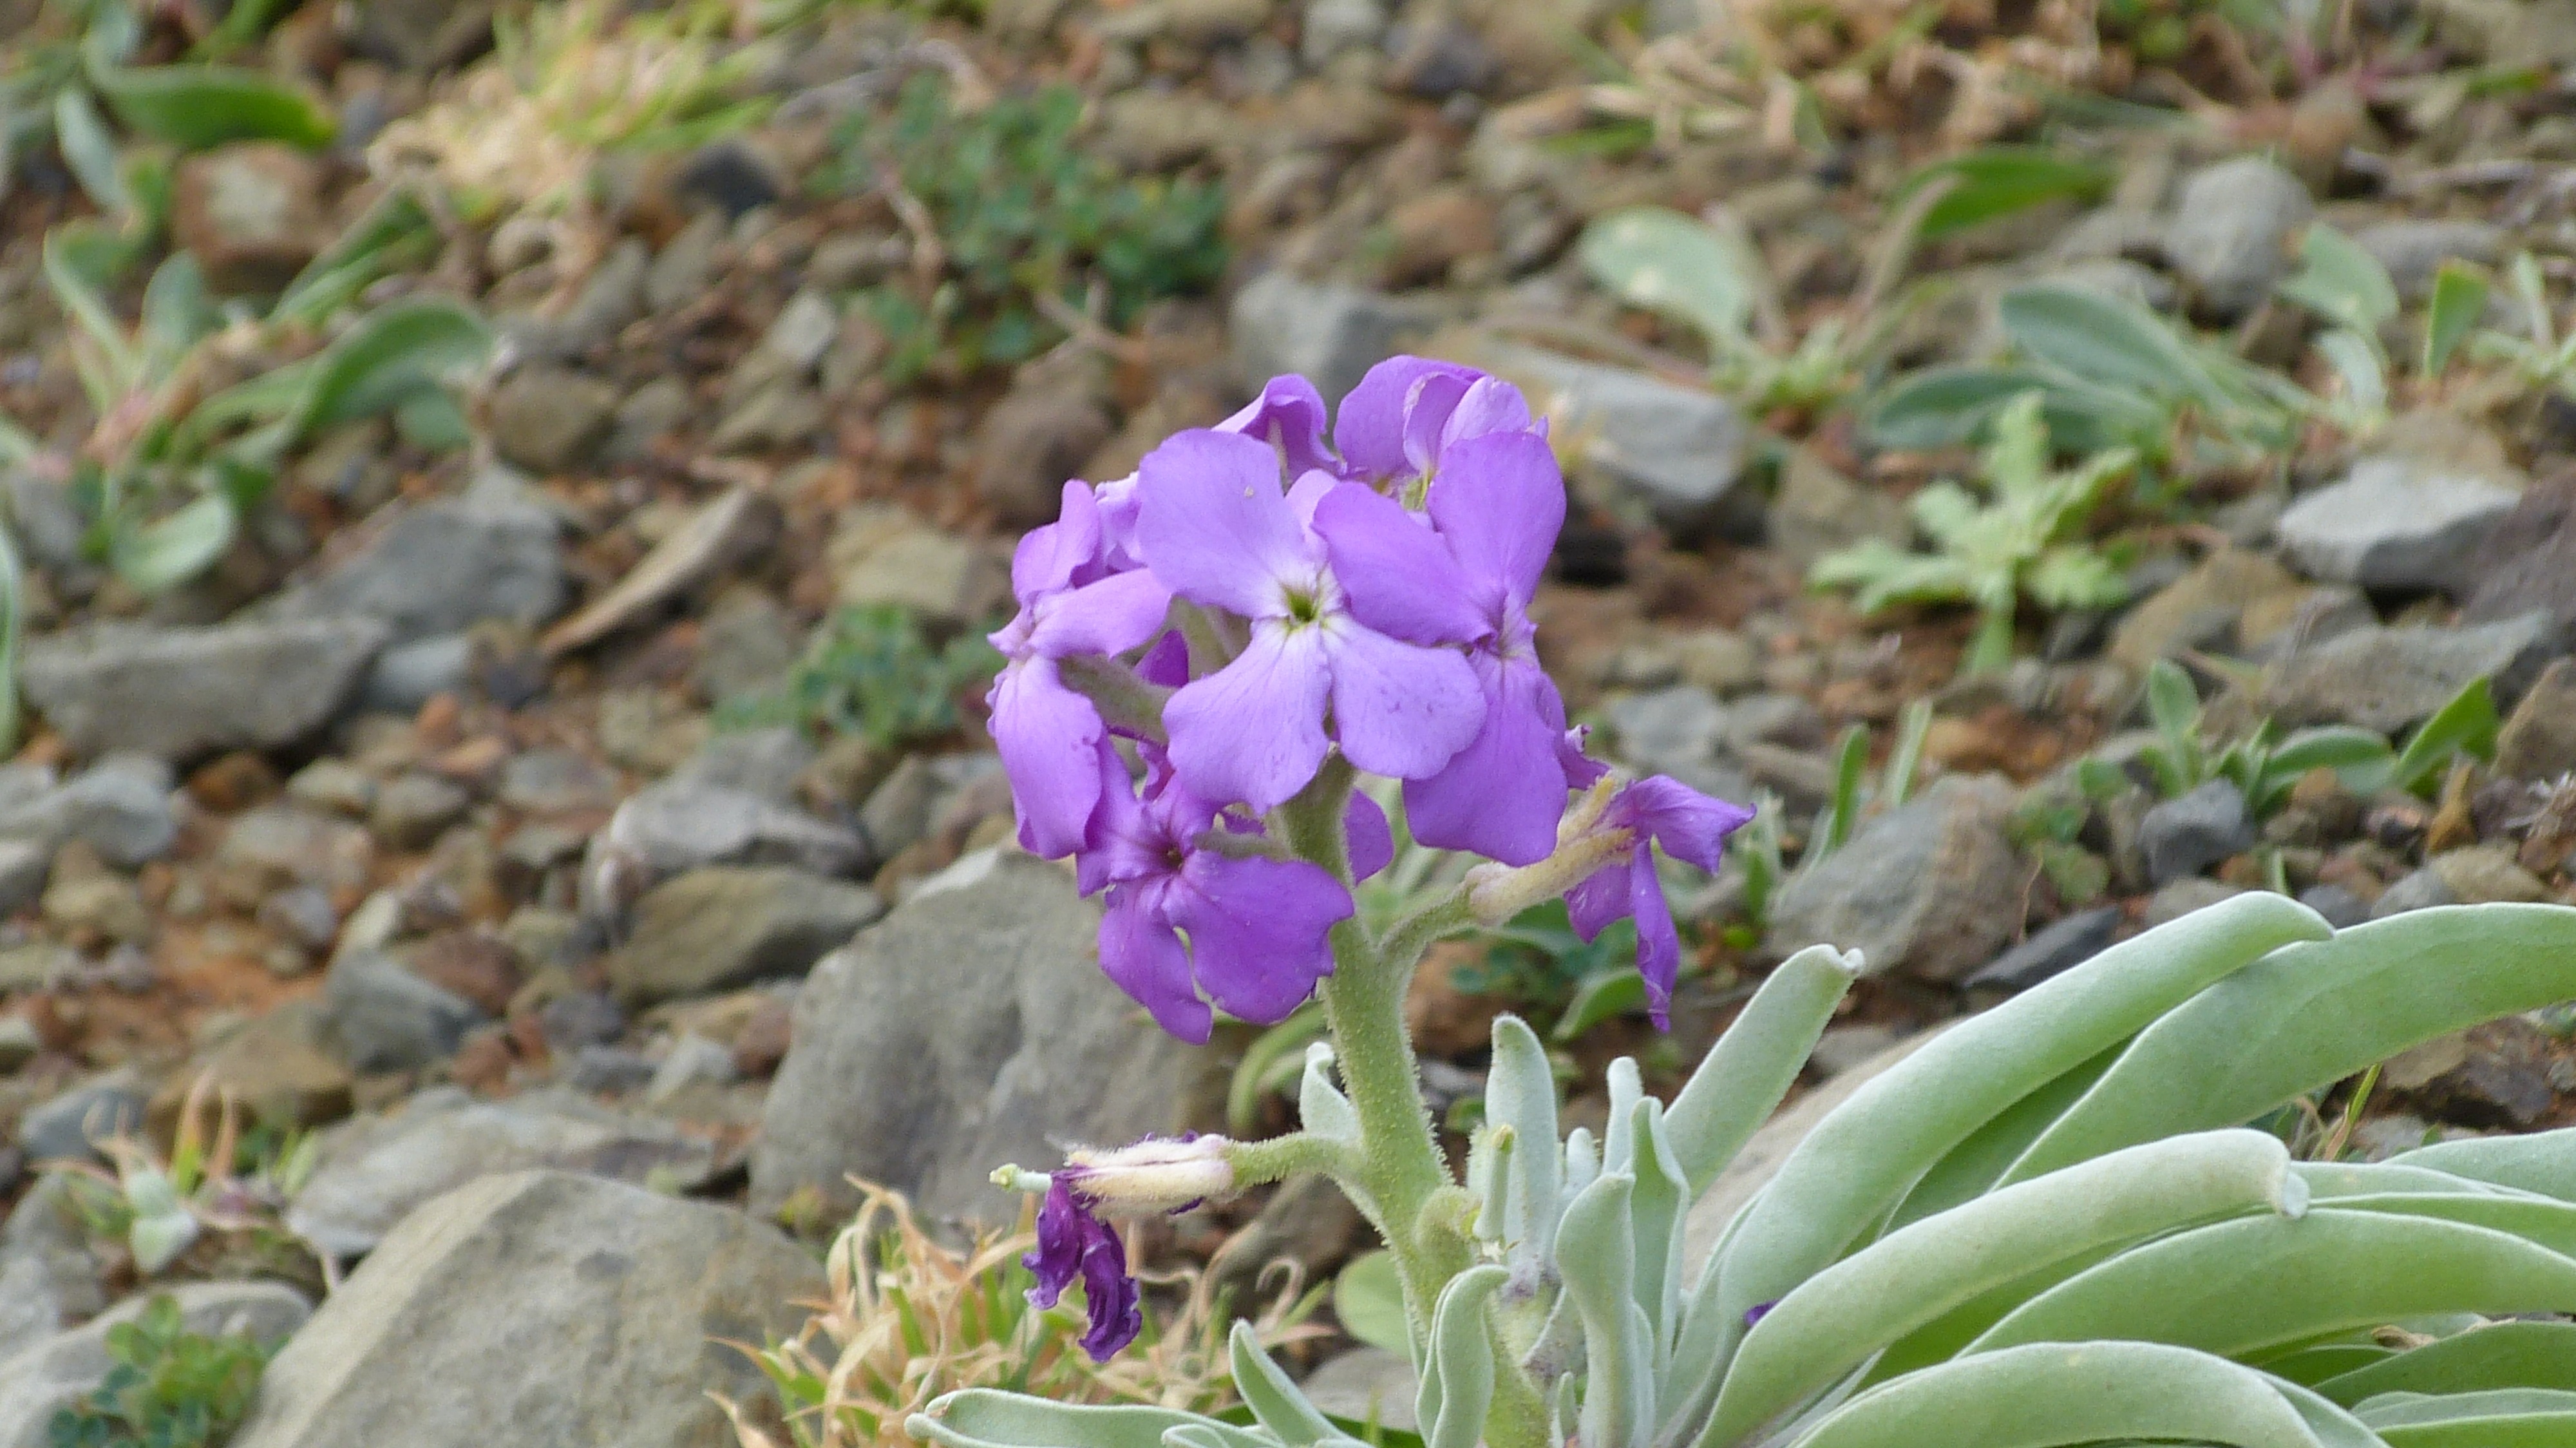
plant, flower, purple, botany, garden, flora, wildflower, portugal, madeira, flowering plant, land plant, violet family